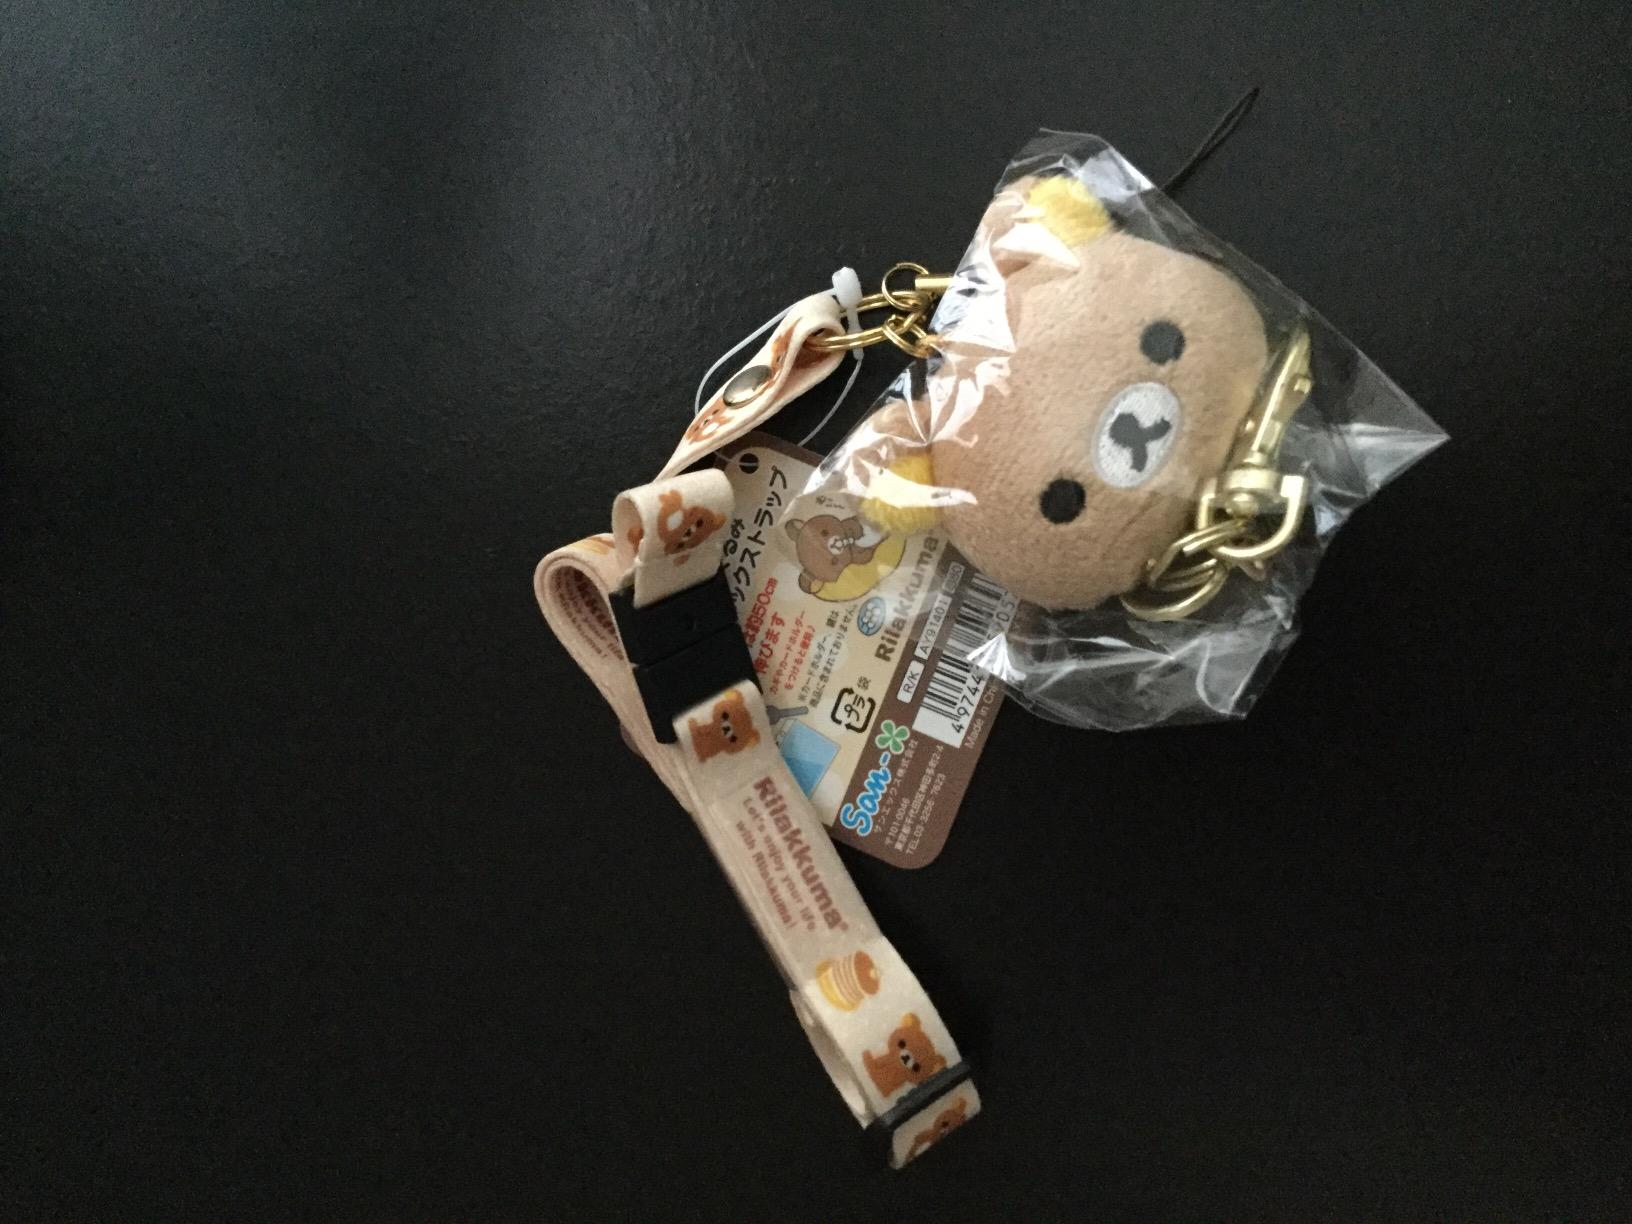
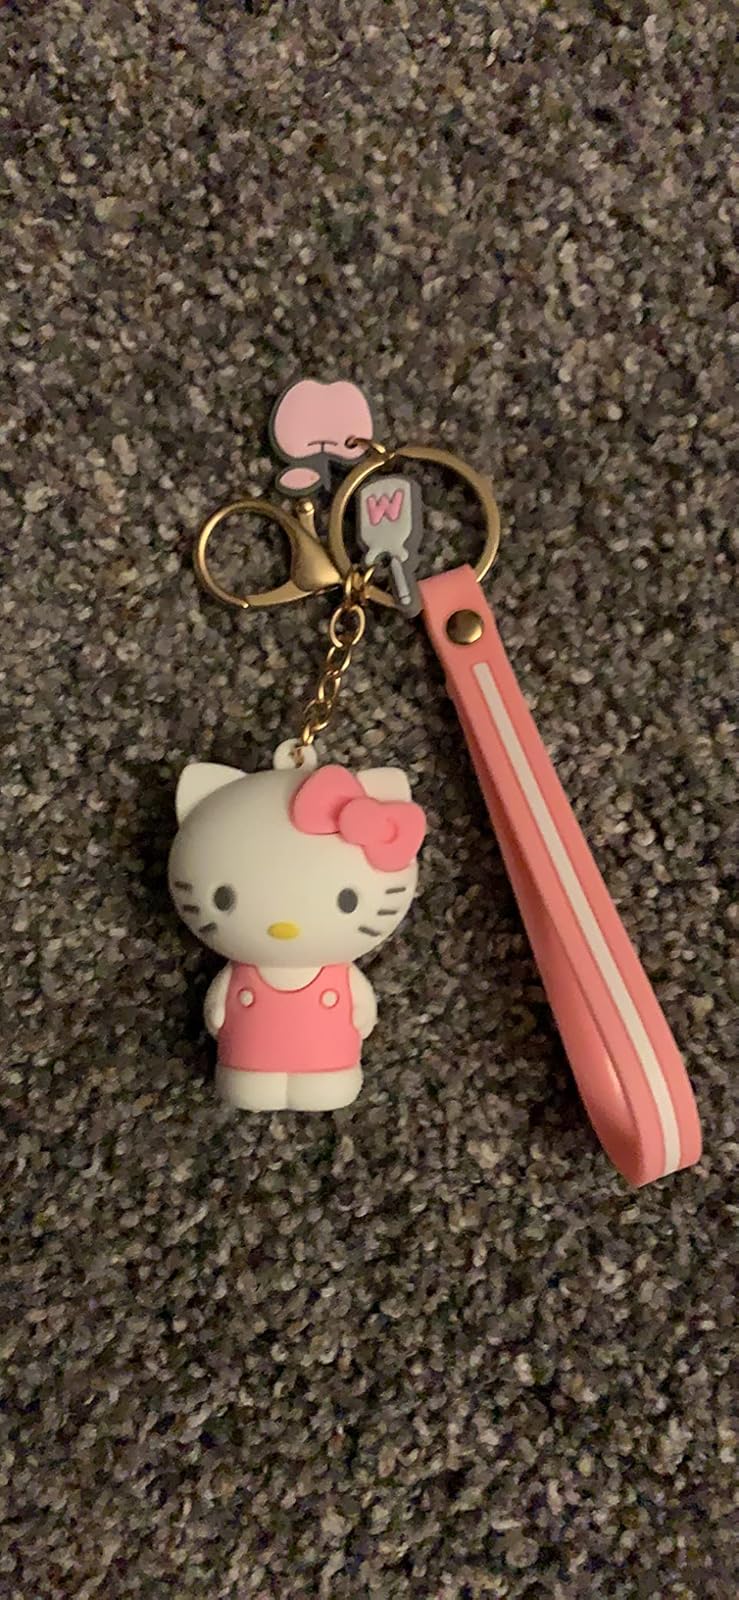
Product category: accessories_keychain
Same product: no